Enrique Romo

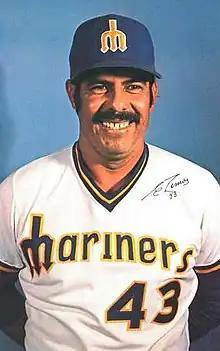
Romo in 1978

Enrique Romo Navarro (born July 15, 1947) is a Mexican former professional baseball relief pitcher who played for the Seattle Mariners (1977–78) and Pittsburgh Pirates (1979–82). Romo batted and threw right-handed. He was born in Santa Rosalía, Baja California Sur, and is the younger brother of Vicente Romo, who also pitched in the majors.